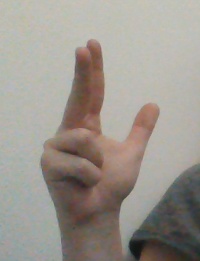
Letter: al